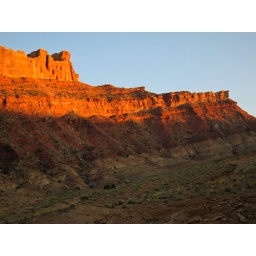
roadside red rocks in UT